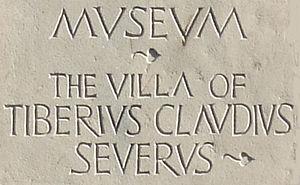
Cette liste des musées du Northamptonshire, Angleterre contient des musées qui sont définis dans ce contexte comme des institutions qui recueillent et soignent des objets d'intérêt culturel, artistique, scientifique ou historique. leurs collections ou expositions connexes disponibles pour la consultation publique. Sont également inclus les galeries d'art à but non lucratif et les galeries d'art universitaires. Les musées virtuels ne sont pas inclus.